Ichneutica haedifrontella

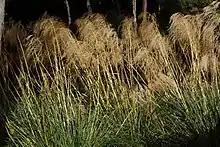
Larvae of "I. haedifrontella" have been raised on this species, "Chionochloa conspicua"

The life history of this species is unknown as are the host species of its larvae in the wild. Larvae of this species have been raised in captivity on "Chionochloa" species including "Chionochloa conspicua".